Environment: real
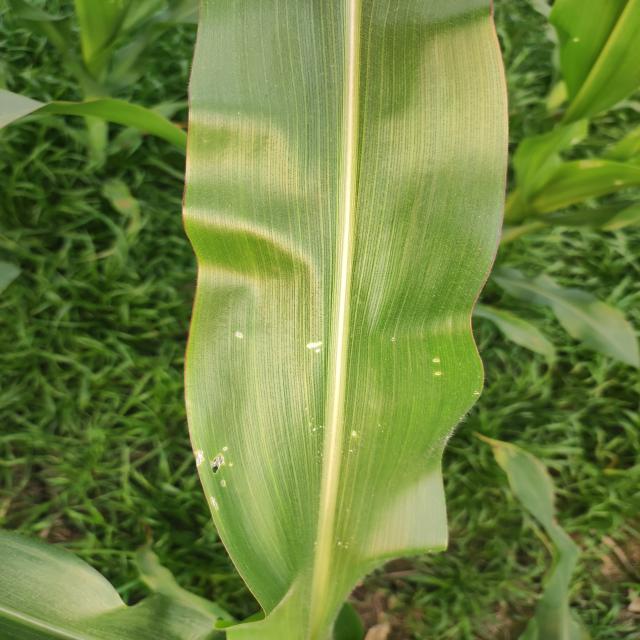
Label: fall_armyworm